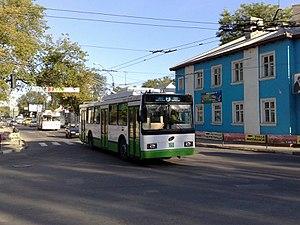
Bălți est une ville de Moldavie. Bălți est l'une des cinq municipalités du pays, la deuxième plus grande ville en surface et importance économique et la troisième plus grande ville en population. En 2014, sa population était de 102 457 habitants.